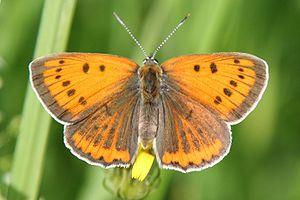
Le Cuivré des marais ou Grand cuivré est une espèce paléarctique de lépidoptères de la famille des Lycaenidae et de la sous-famille des Lycaeninae.